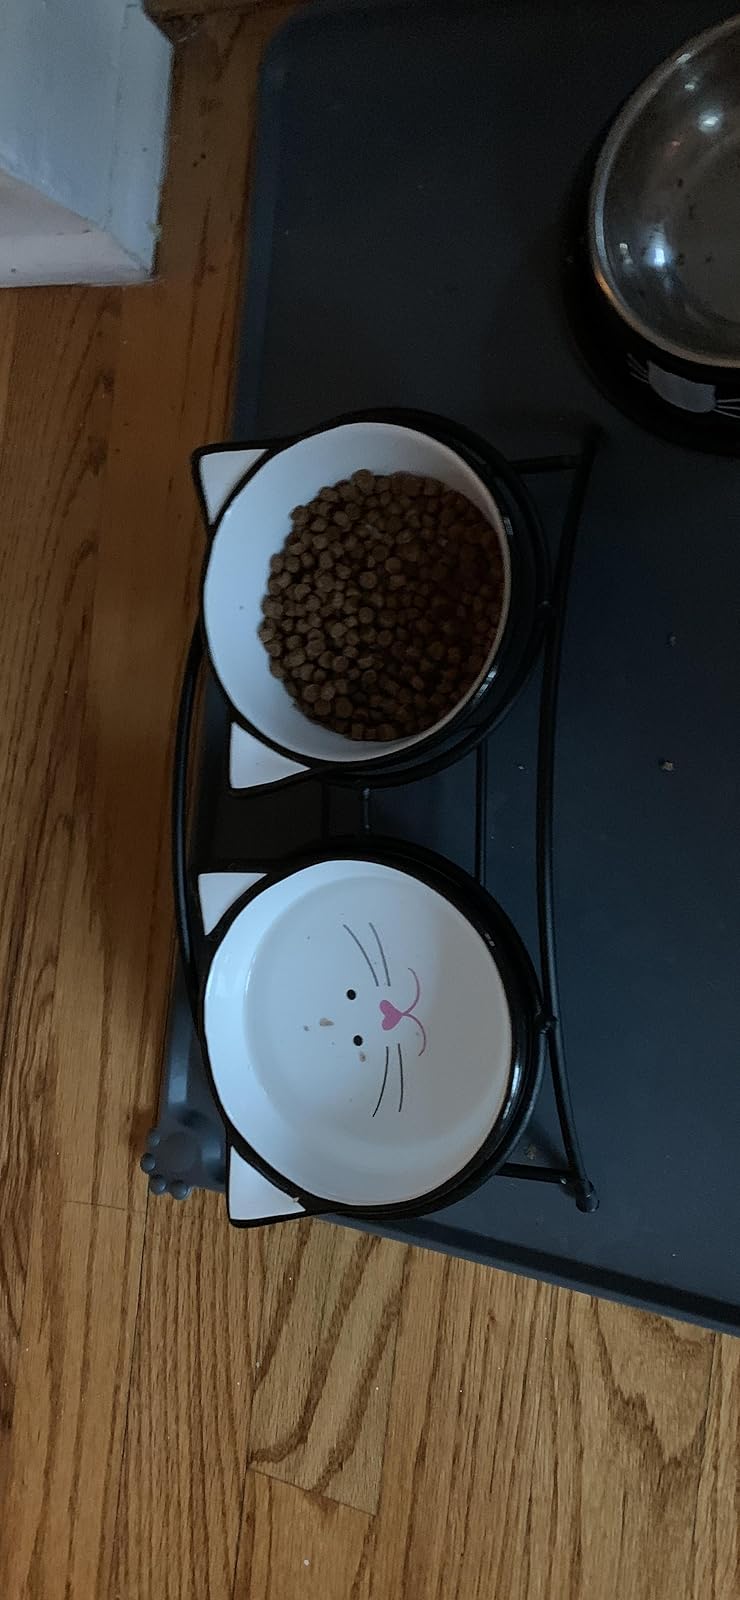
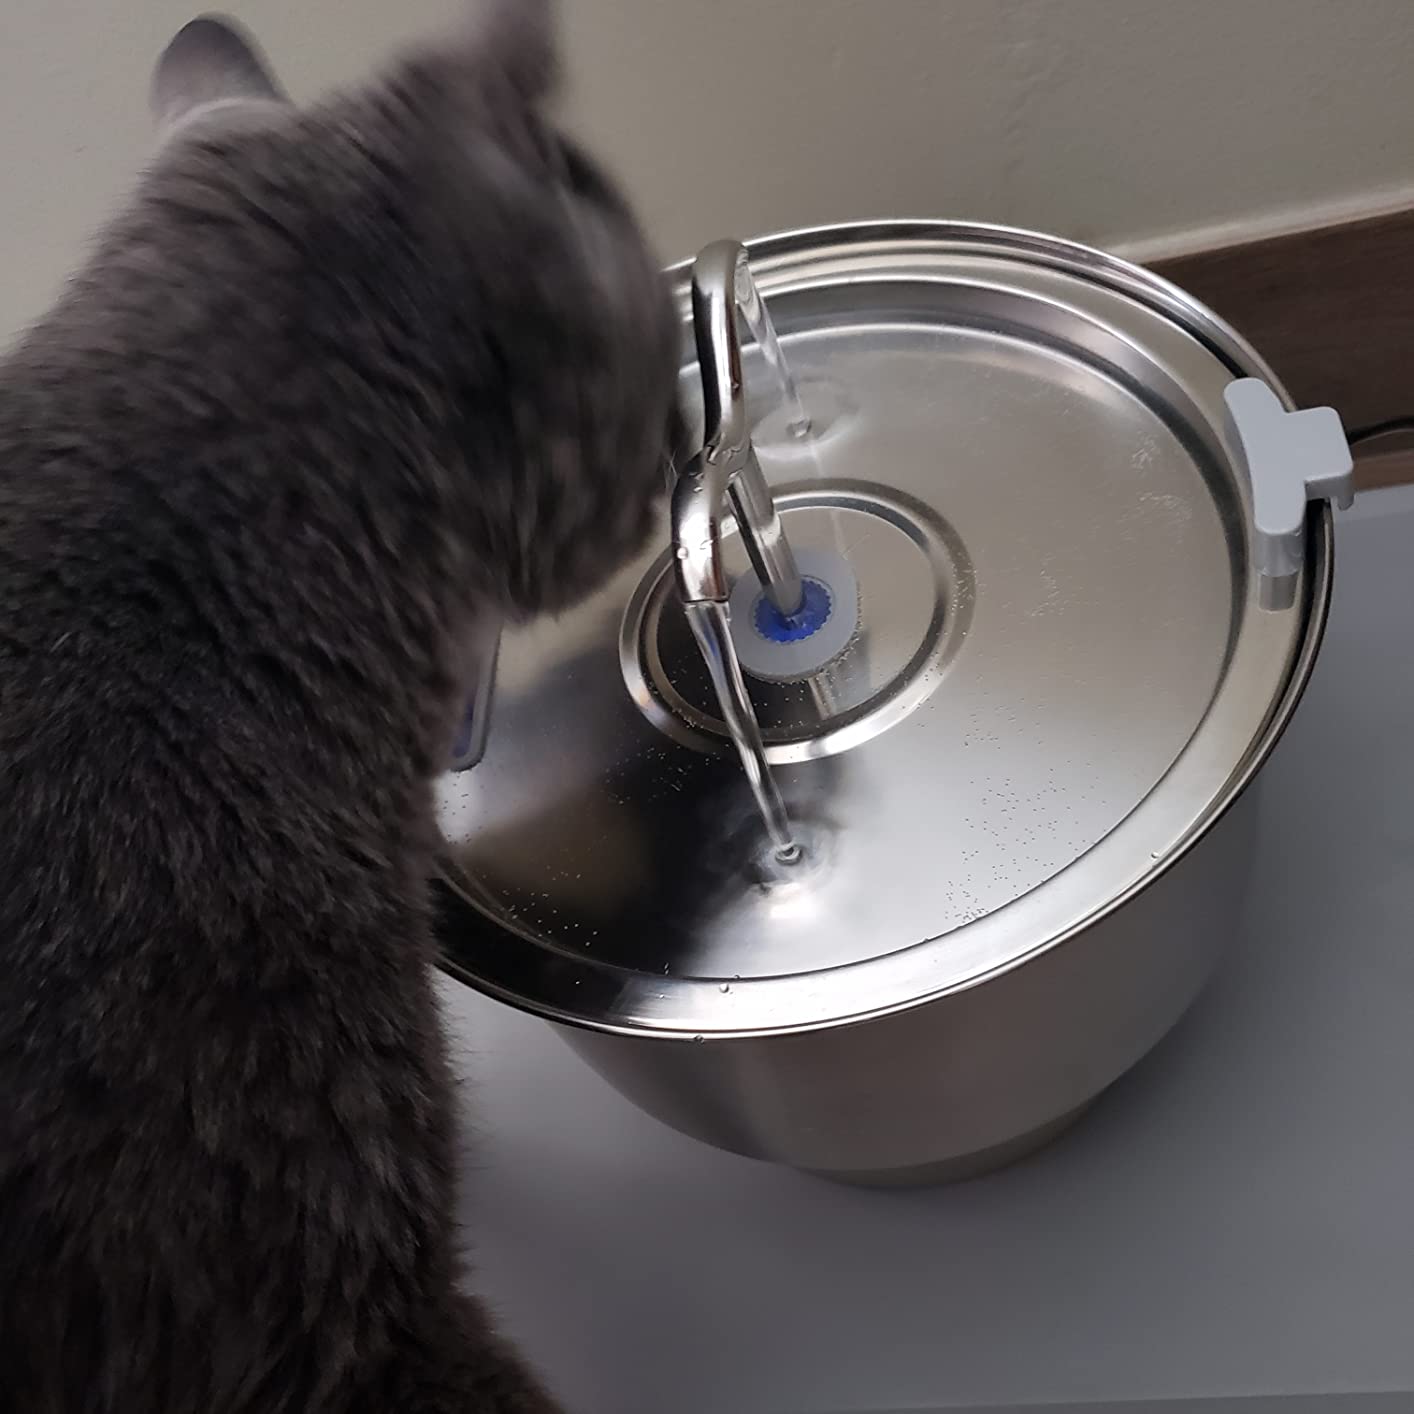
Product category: items_bowl
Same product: no